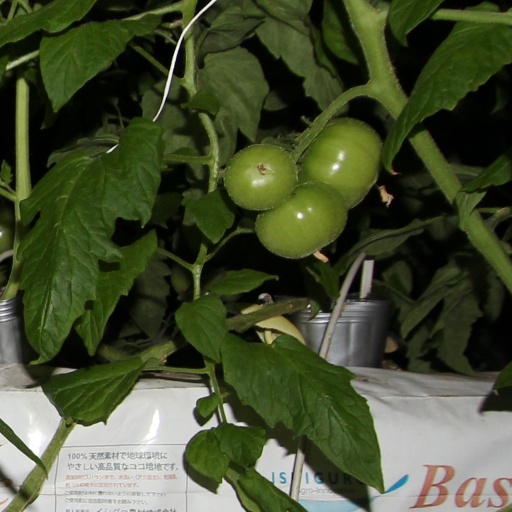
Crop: tomato